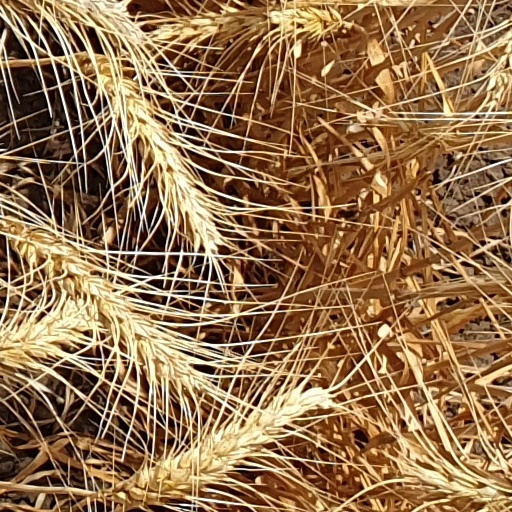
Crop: wheat